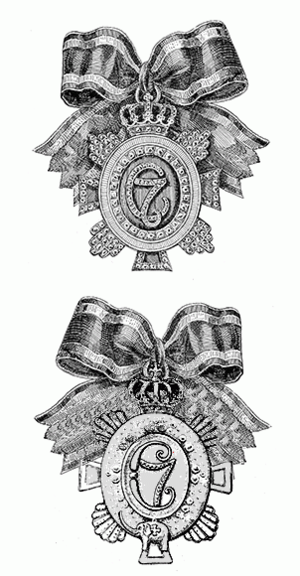
Christian 7.s Orden
Christian 7.s Orden også kaldt Ordenen Tessera Concordiæ var en dansk orden indstiftet 21. oktober 1774. Den blev indstiftet i anledning Arveprins Frederik bryllup og kan have vært en erstatning for Mathildeordenen, som forsvandt i 1772 da dronning Caroline Mathildes ægteskab med kong Christian 7. blev opløst og hun blev landsforvist. Ordenens navn på latin betyder tegnet på enighed, en henvisning til nye, harmoniske tilstande i kongefamilien efter Struensees fald. Ordenen Tessera Concoridæ var en hofforden, som kun blev tildelt et begrænset antal medlemmer af kongehuset. Den gik gradvis ud af brug. Ordenen overlevede sandsynligvis ikke enkedronning Juliane Marie, som døde i 1796.